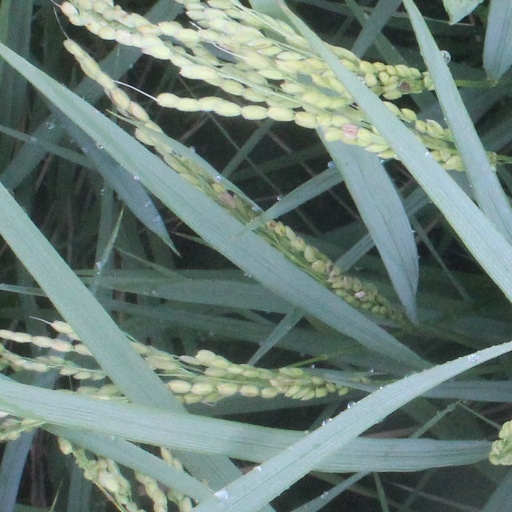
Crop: rice